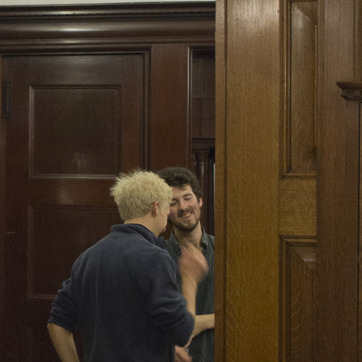
Material: hair